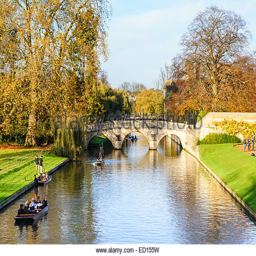
punting in autumn on person